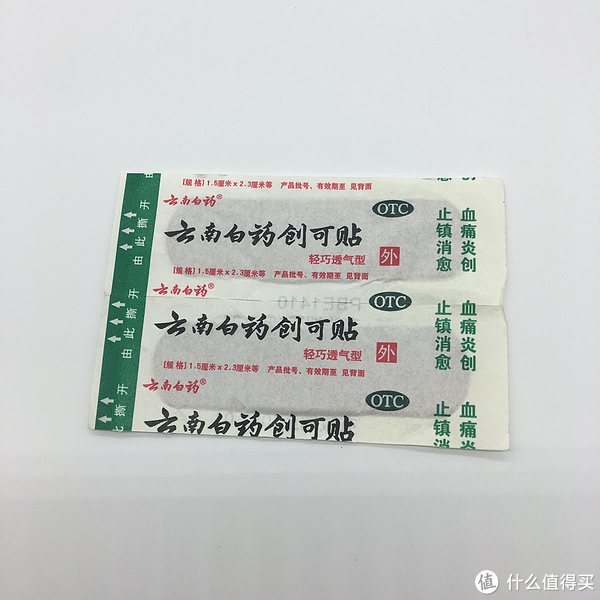
Label: trash